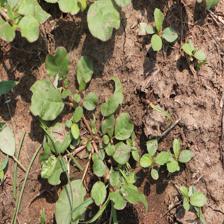
Label: BroadLeafWeed